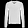
Label: Pullover